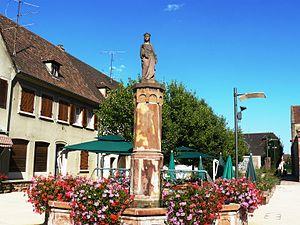
Fontaine de la Vierge - Sigolsheim (Haut-Rhin)
Cet article recense les œuvres d'art dans l'espace public du Haut-Rhin, en France.
Sigolsheim est une ancienne commune française située dans le département du Haut-Rhin, en région Grand Est.